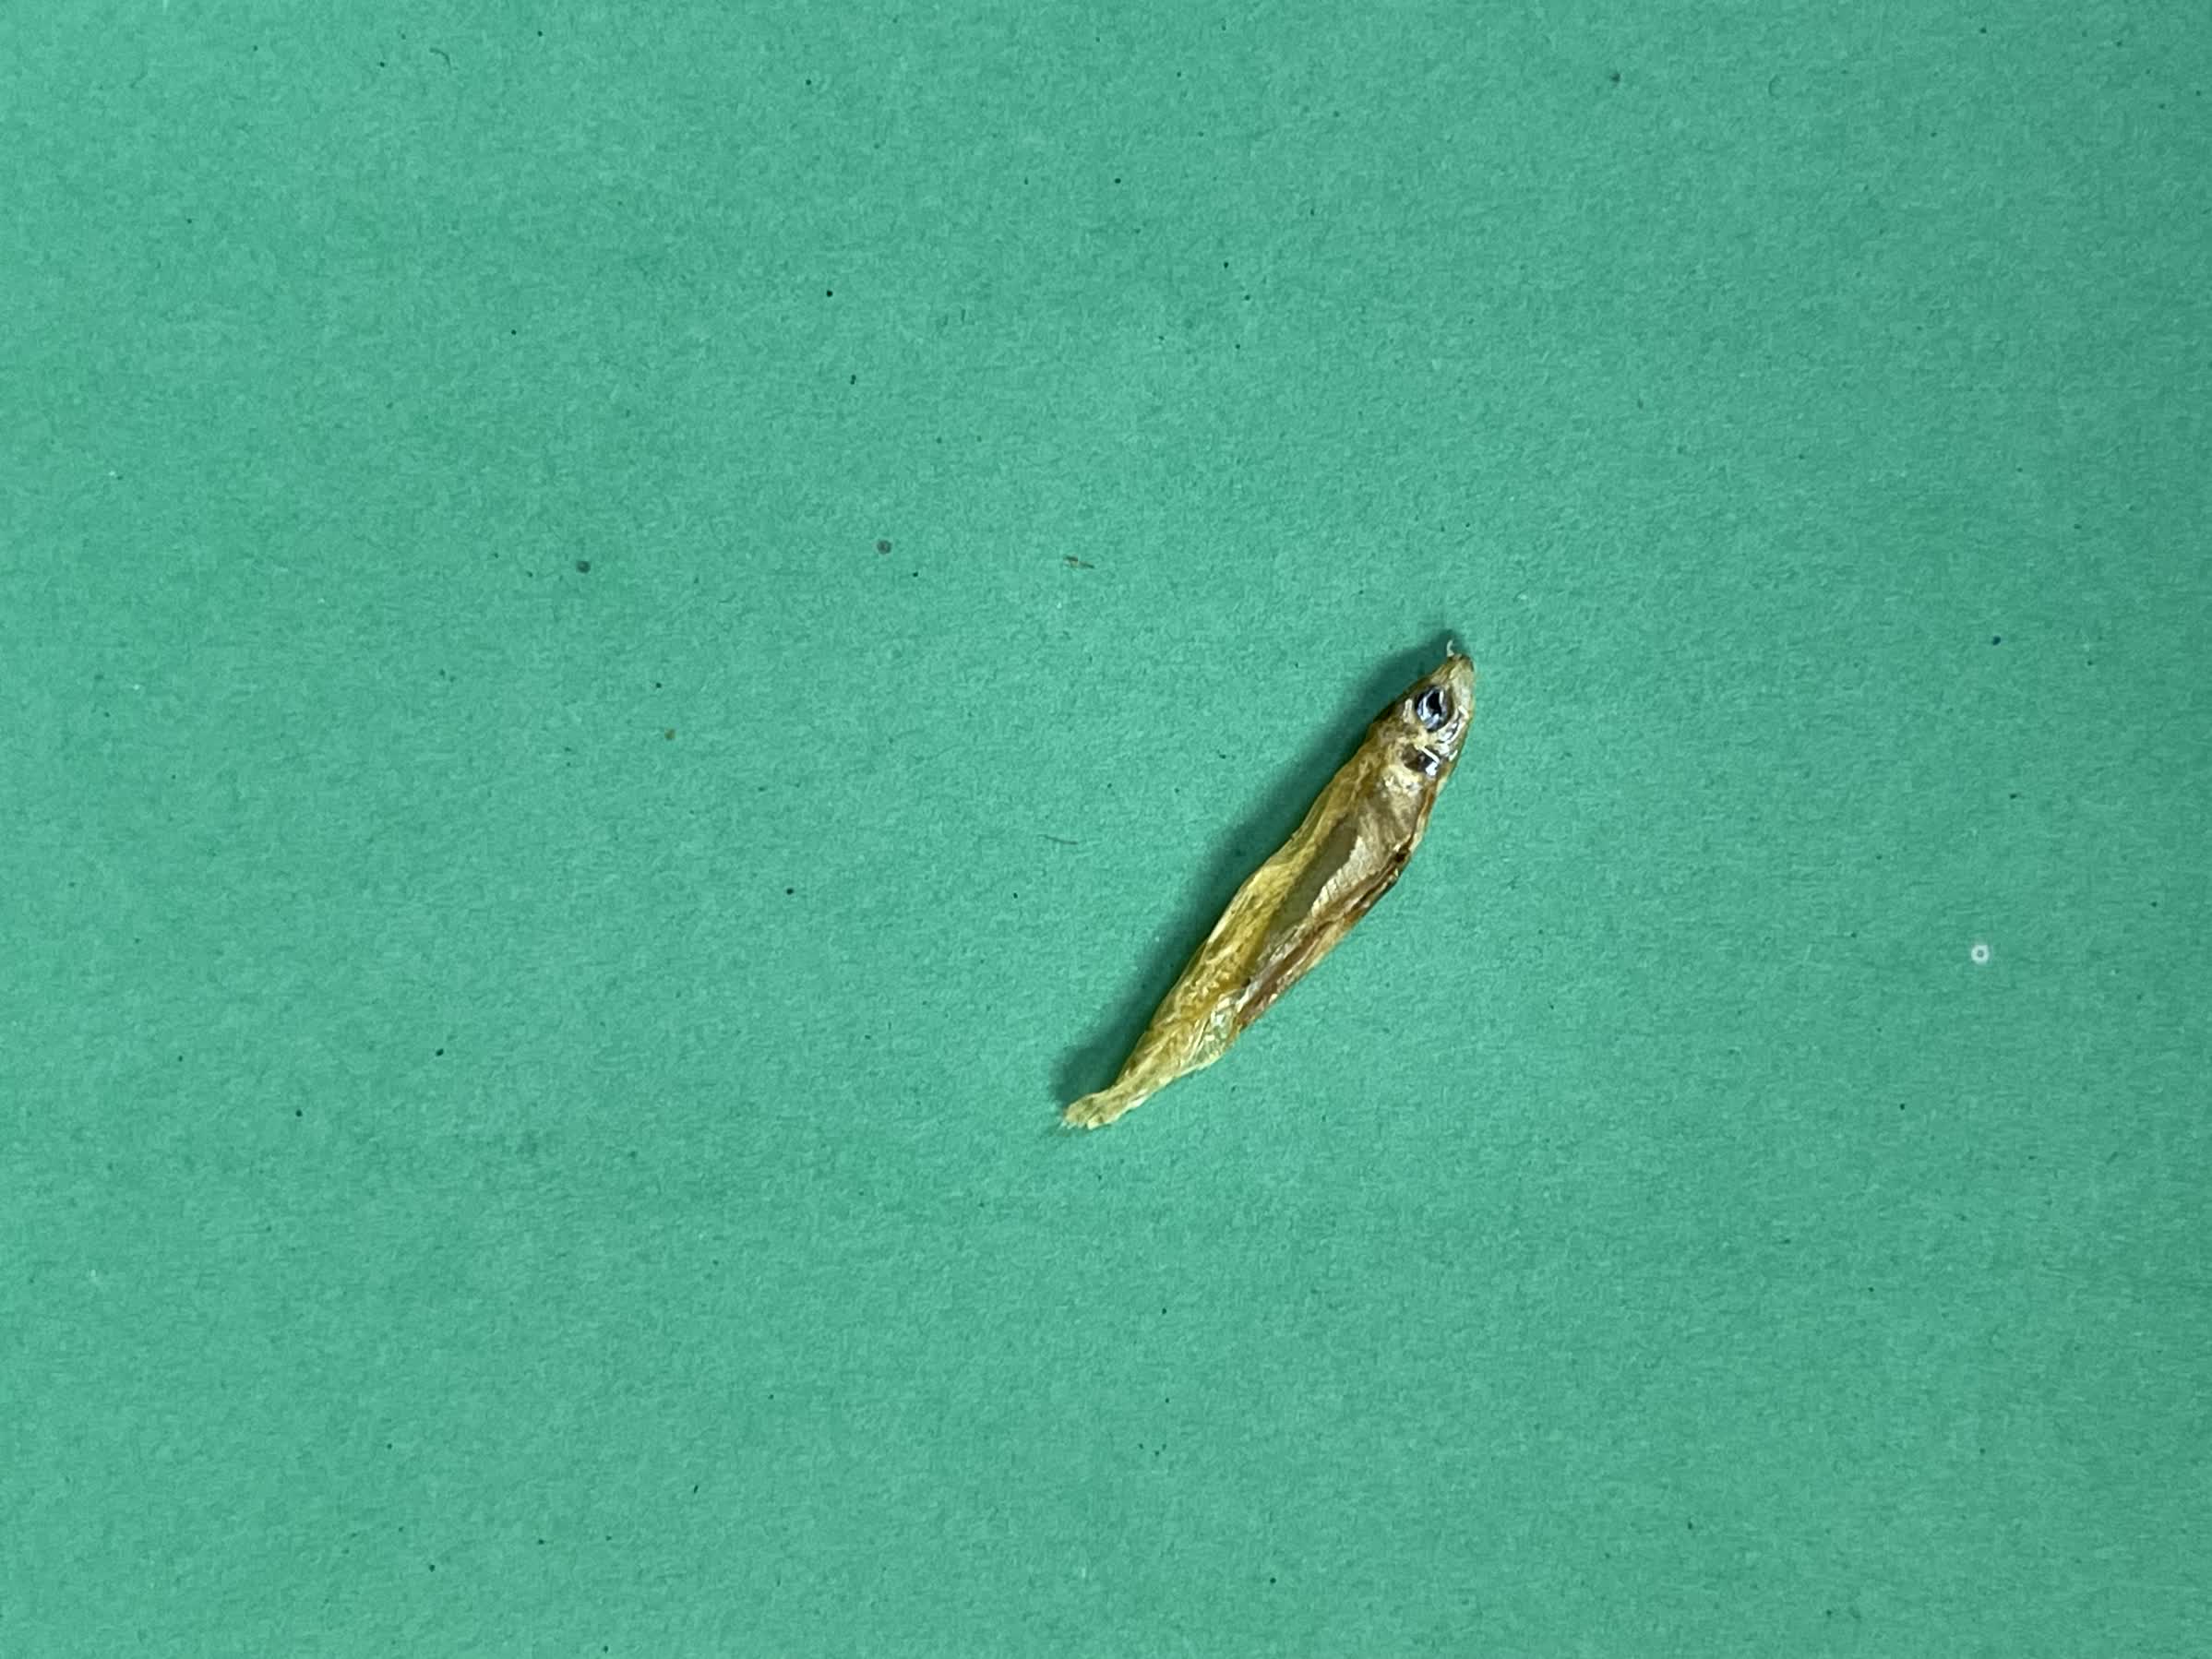
Species: kachki